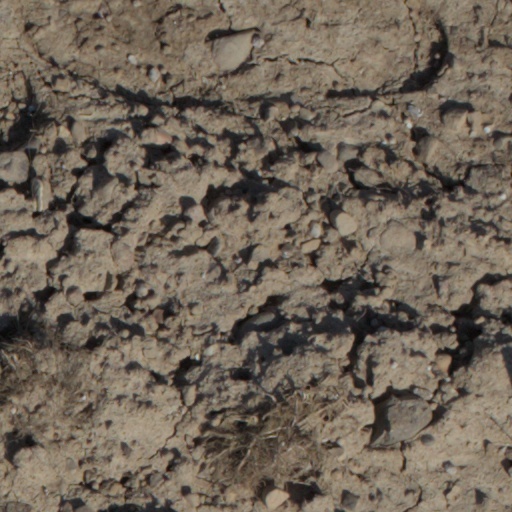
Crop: wheat